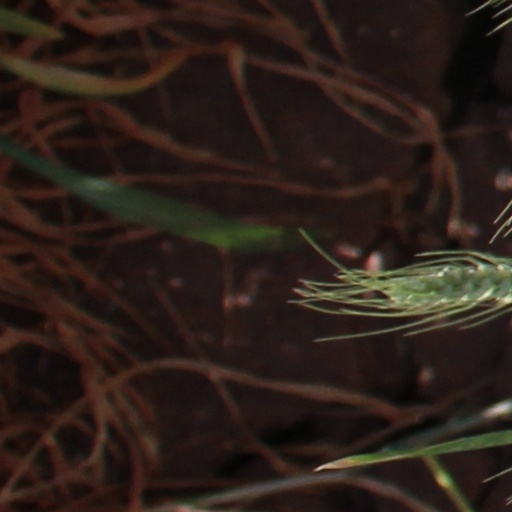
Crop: wheat